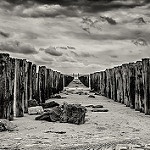
Label: sea